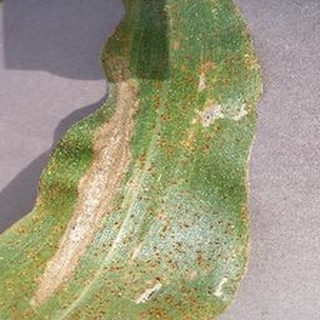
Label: corn_northern_leaf_blight